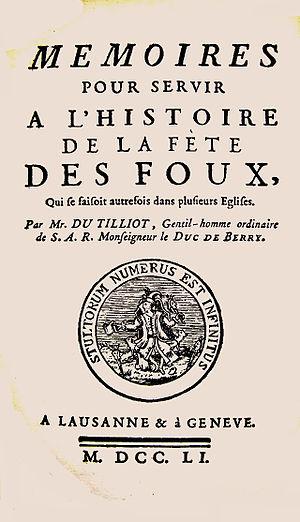
Mémoire pour servir à l'histoire de la Fête des fous, Lausanne et Genève, 1751
La fête des Fous, ou fête des Innocents, était une mascarade, organisée en principe les 26, 27 et 28 décembre, à laquelle les ecclésiastiques participaient activement. Organisée par le clergé en Europe et attestée dans beaucoup de villes du Nord de la France dès le XIIᵉ siècle, cette pratique s'est étendue du clergé dans la rue, favorisant la création de troupes d'écoliers dans les collèges et de basochiens dans les milieux juridiques, et perdure jusqu'au XVIIᵉ siècle. Dérivées des Saturnales romaines, ces fêtes paillardes sont reliées aux traditions populaires rurales par les folkloristes à la fin du XIXᵉ siècle, et les historiens voient dans ces parodies liturgiques une des origines médiévales du théâtre.